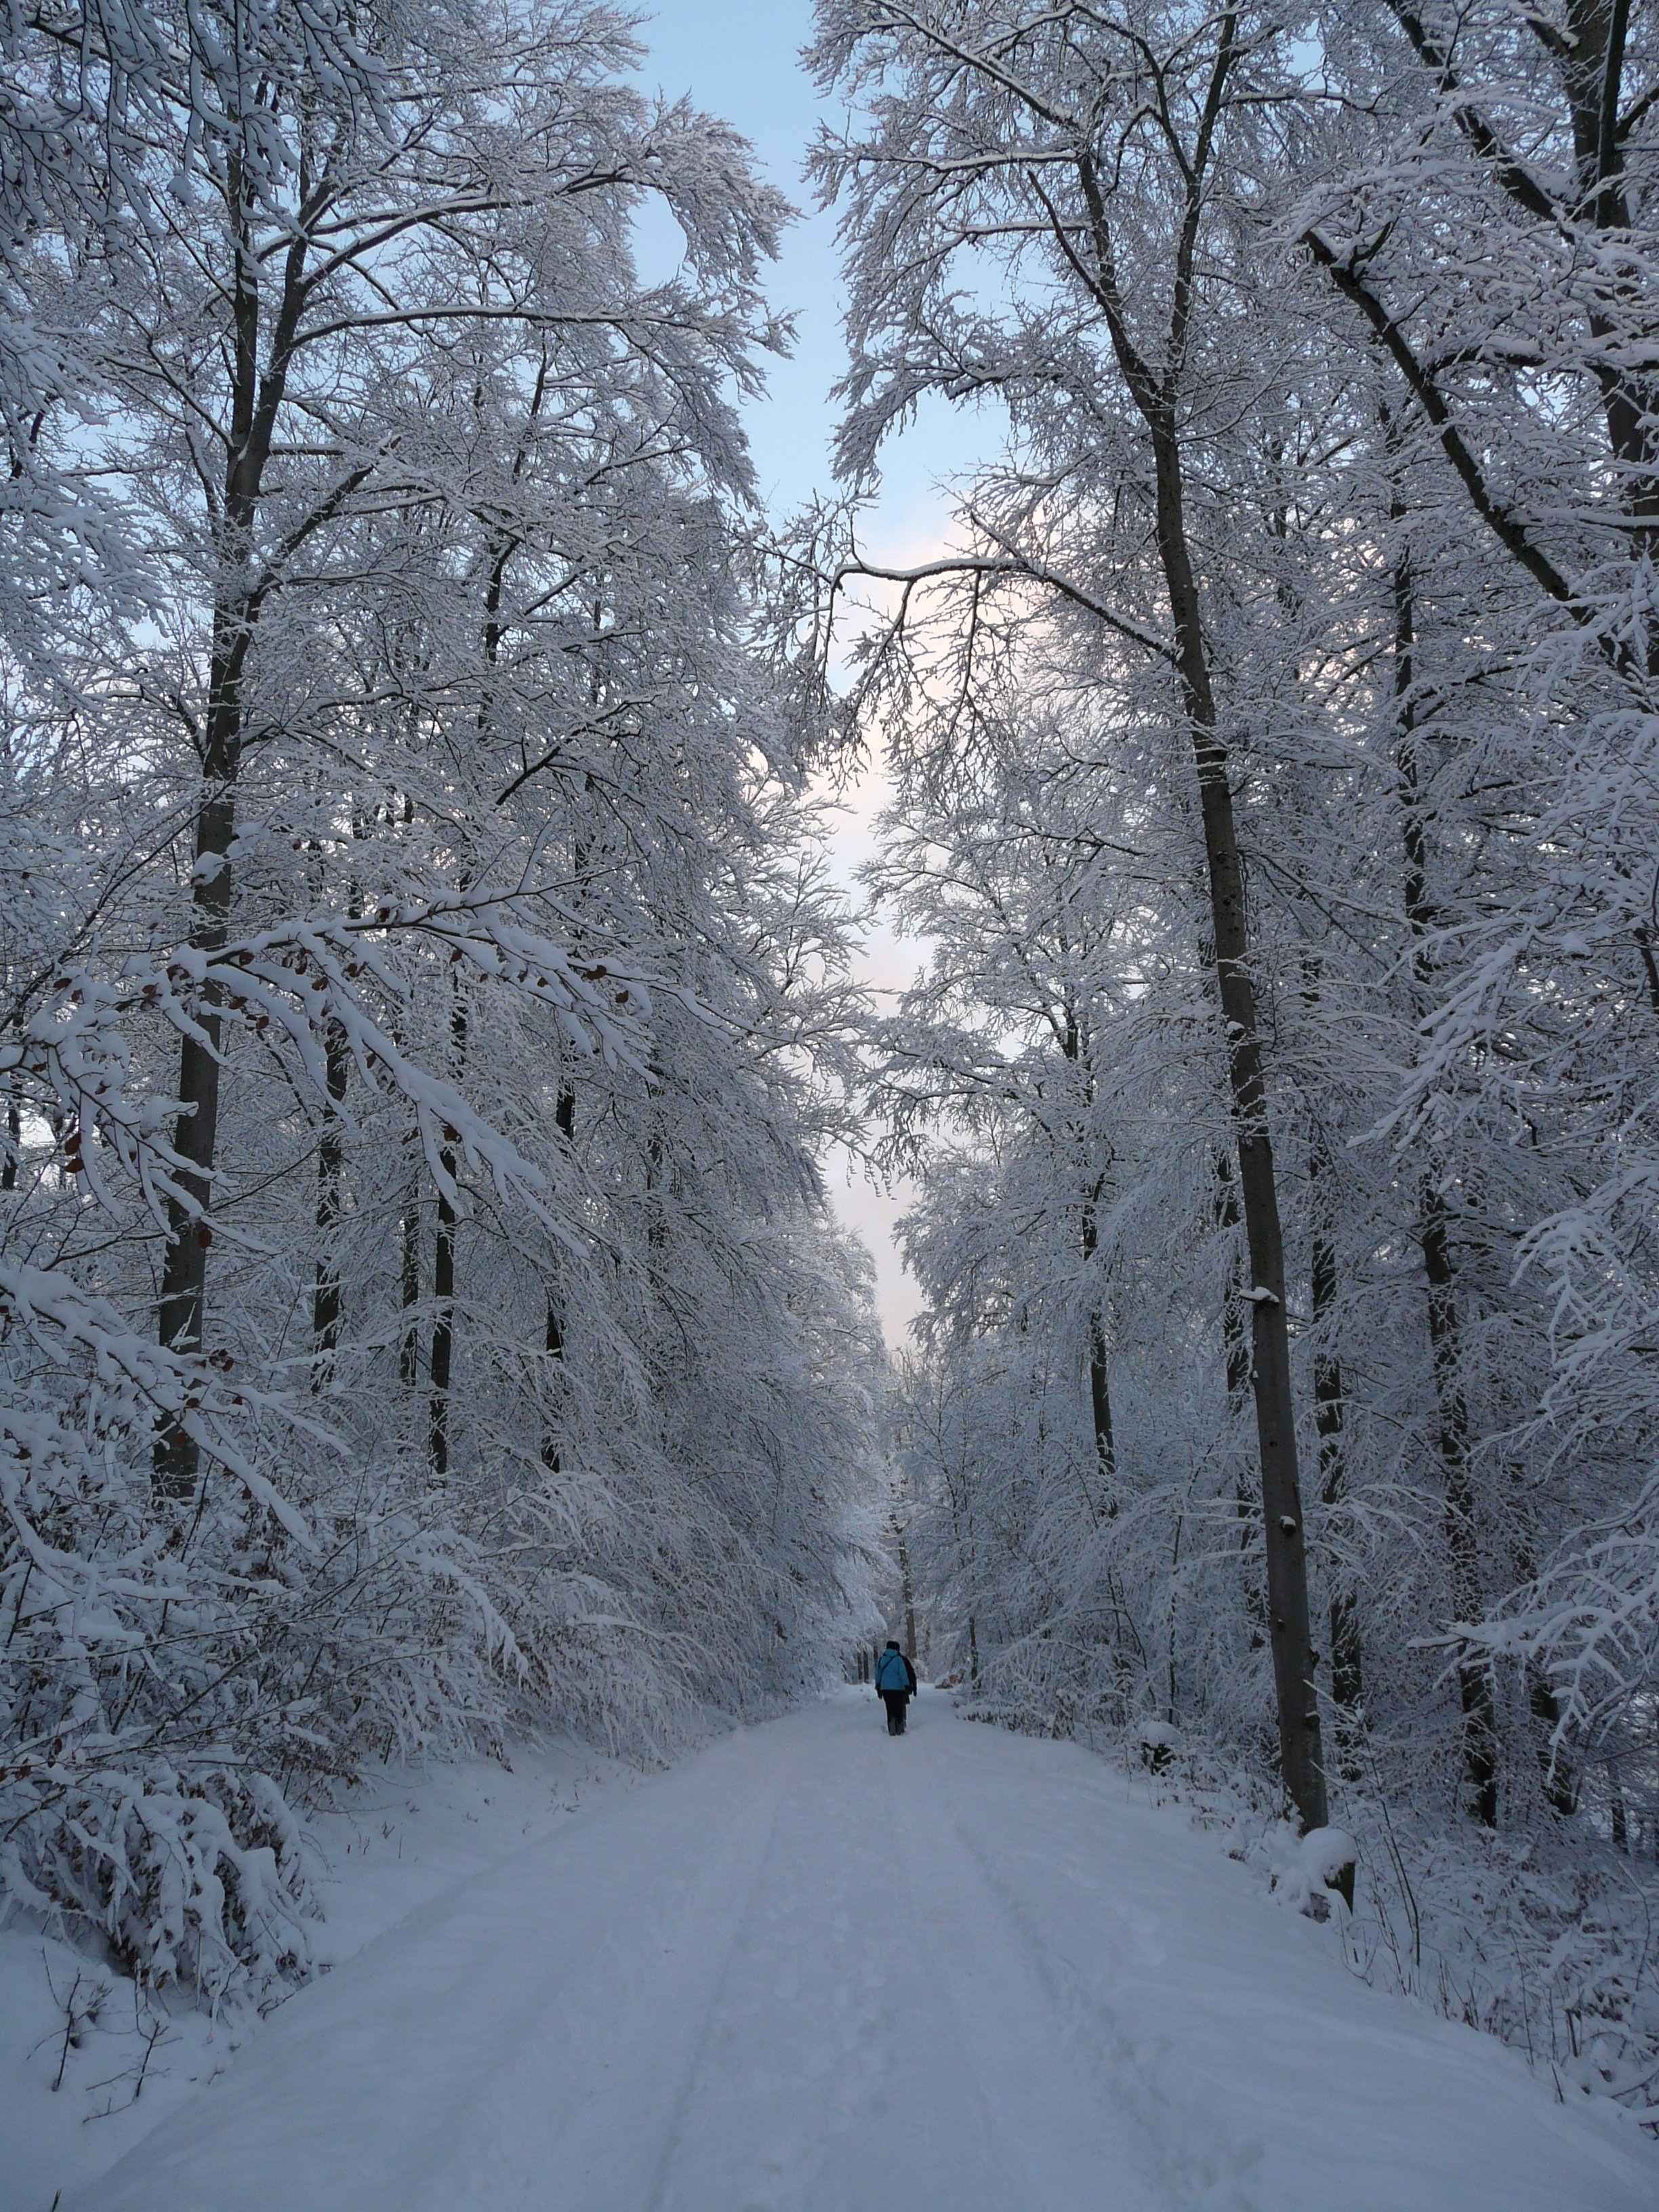
tree, forest, snow, cold, winter, sky, frost, hike, weather, snowy, season, trees, icy, blizzard, wintry, freezing, winter hike, geological phenomenon, winter storm